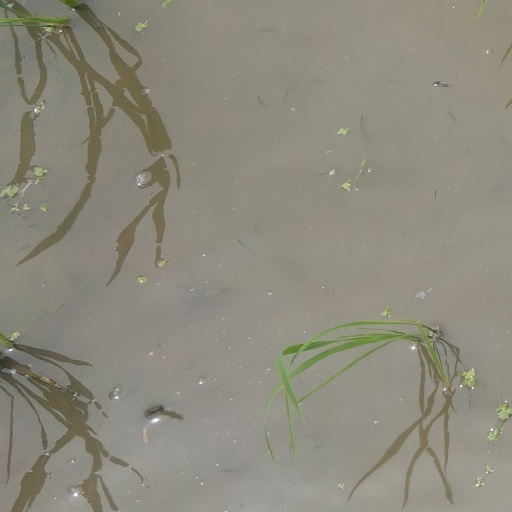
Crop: rice